Royal Air Force Special Duties Service

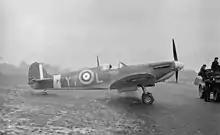
A Spitfire stands amidst the midday rain and fog of RAF Tangmere, winter 1940

On 25 August 1941 Flight 1419 was expanded with the addition of 5 Whitleys and became 138 (Special Duties) Squadron. Throughout the conflict 138 Squadron did the bulk of the heavy lifting of supplies and agents to France and the other occupied countries in Europe. The squadron comprised 2 Lysanders, 10 Whitleys, 3 Halifaxes and a Martin Maryland. The Squadron operated during the moon periods, flying to remote fields where they did their drops. They had no special navigational aides. The aircraft observed strict wireless silence over hostile territory, and reached their target fields by navigation alone. The aircraft flew over the continent at about 2,000 feet to navigate to the target field, but would drop down to 400 to 500 feet as the aircraft approached the drop point and reduced air speed to just above stalling to minimize scatter and damage to the cargo. The drops had to be accurate to ensure the waiting resistance agents would be able to get the materials dropped and hide them away.